Gordon Coates

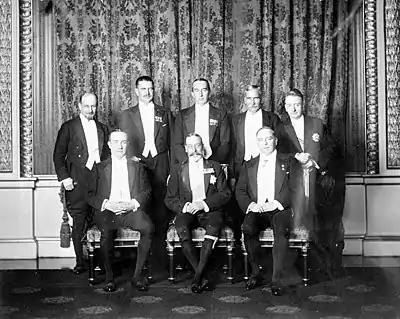
Coates (Back row second left) at the 1926 Imperial Conference

Coates' prominence gradually increased to the point where people saw him as a natural successor to Massey. When Massey died on 10 May 1925, Sir Francis Bell became caretaker prime minister while the Reform Party could make a decision on it long-term leadership. On 27 May 1925 Coates was elected Reform's leader having defeated William Nosworthy in a caucus ballot. The 74 year old Bell resigned to make way for Coates to become prime minister, aged 47, on 30 May.